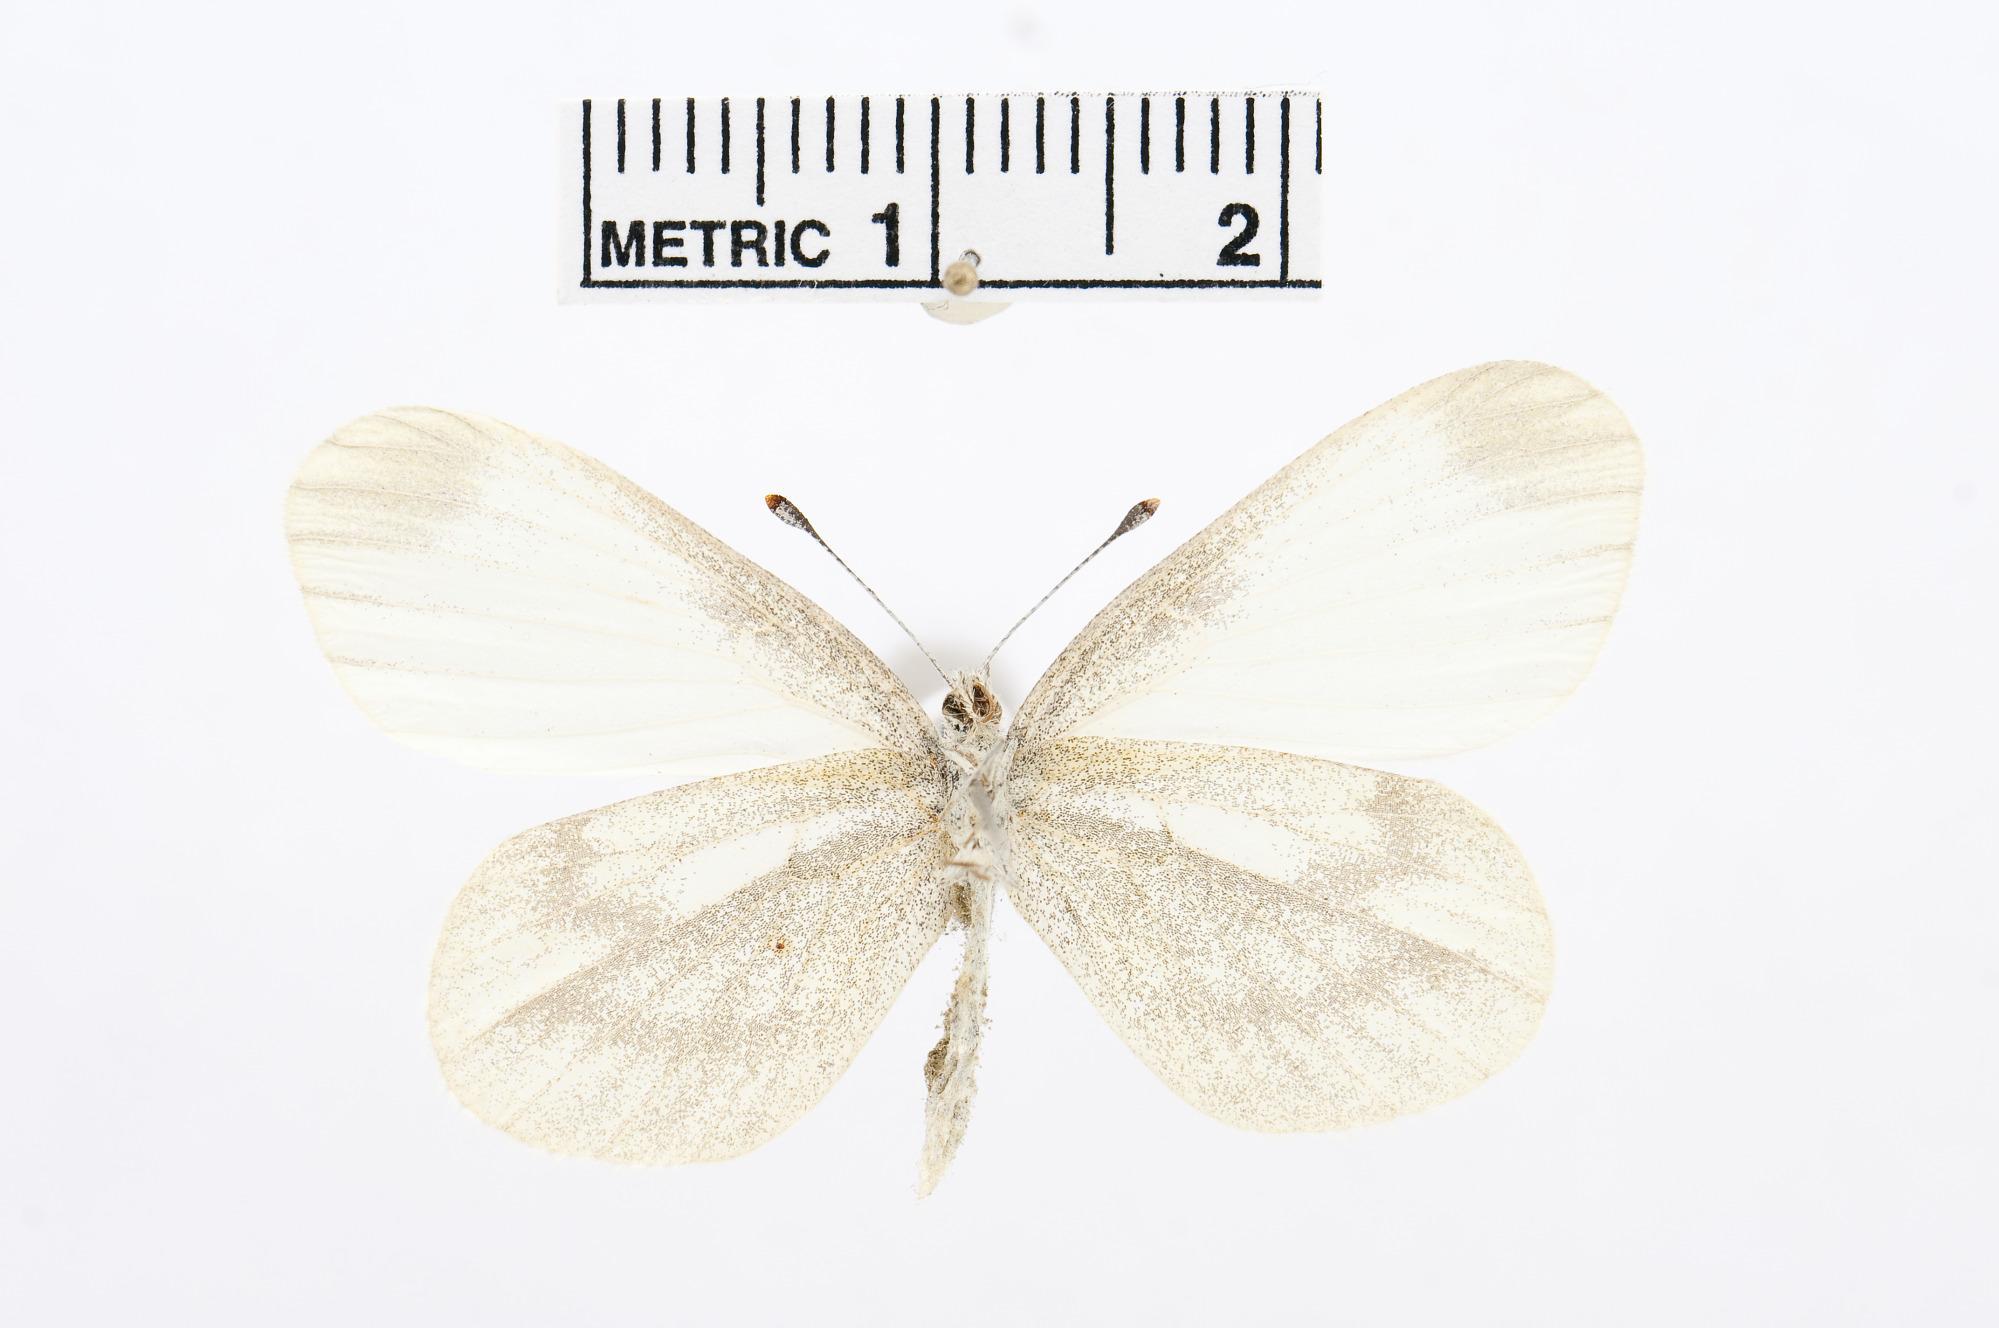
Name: Leptidea duponcheli
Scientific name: Leptidea duponcheli
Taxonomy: Animalia, Arthropoda, Hexapoda, Insecta, Lepidoptera, Pieridae, Dismorphiinae